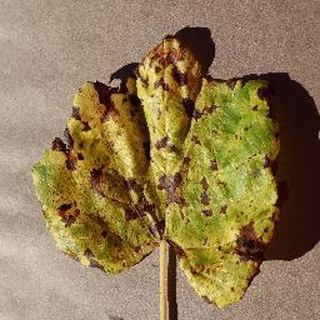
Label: grape_leaf_blight